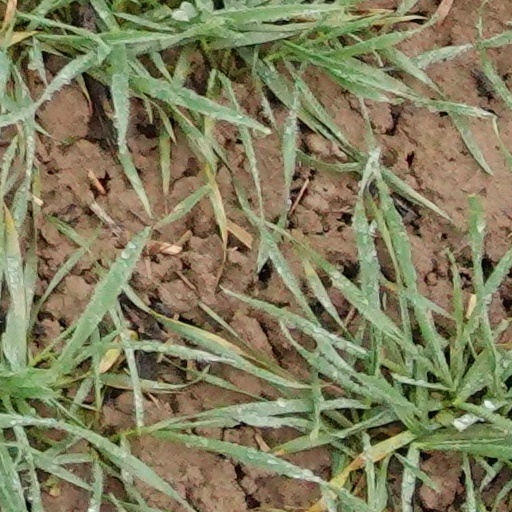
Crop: wheat